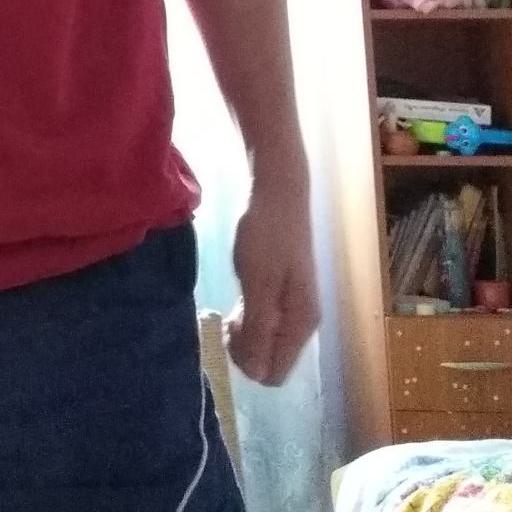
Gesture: no_gesture